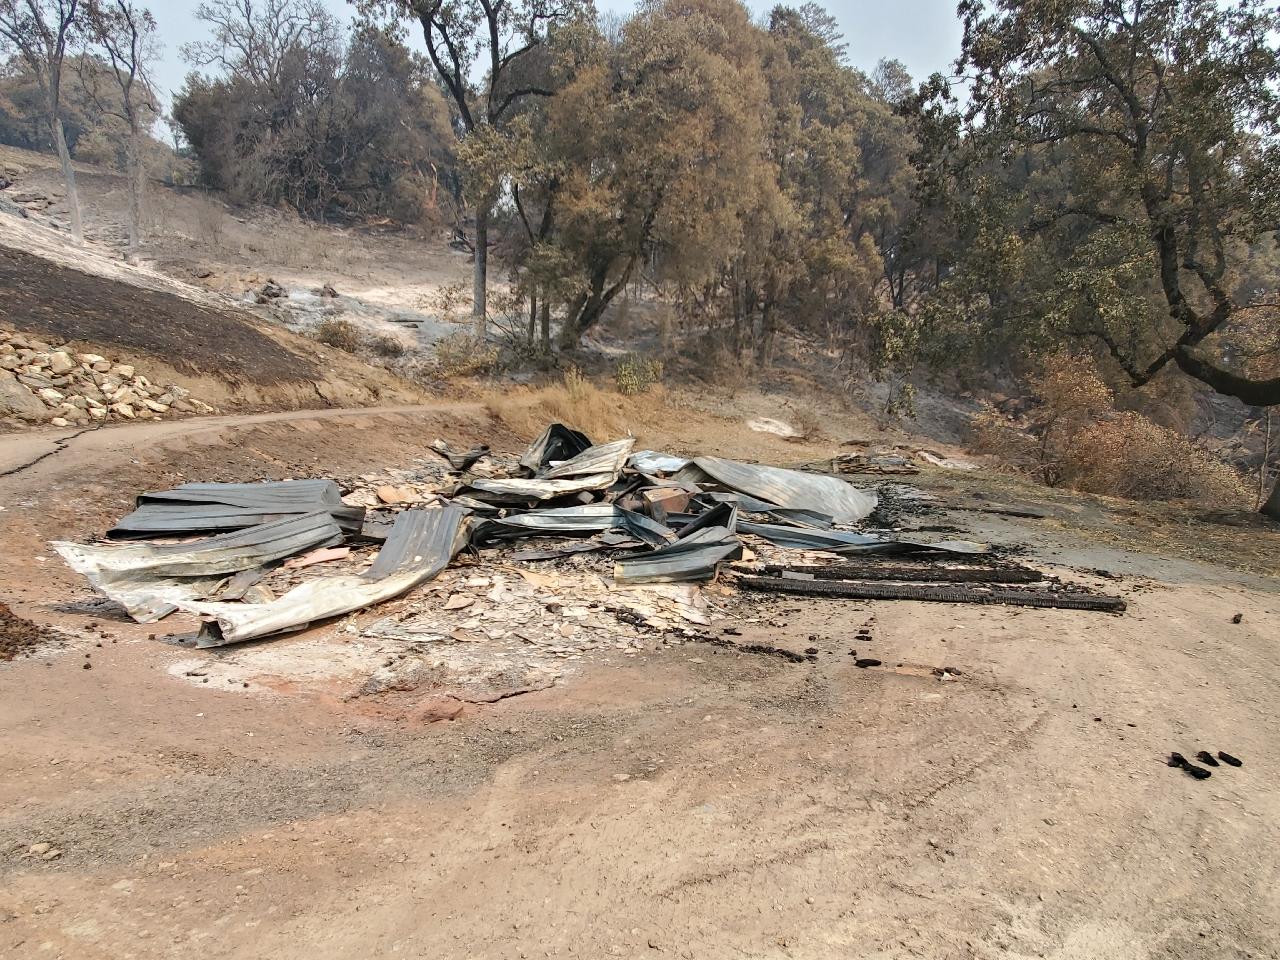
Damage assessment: destroyed